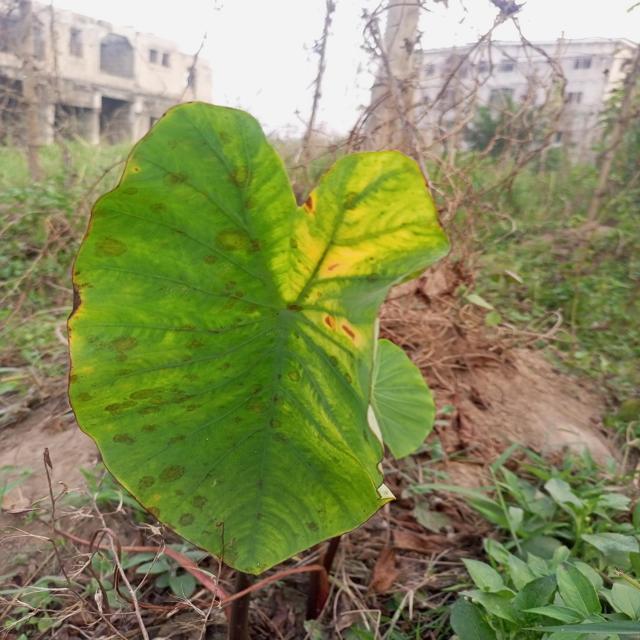
Label: Early_Blight